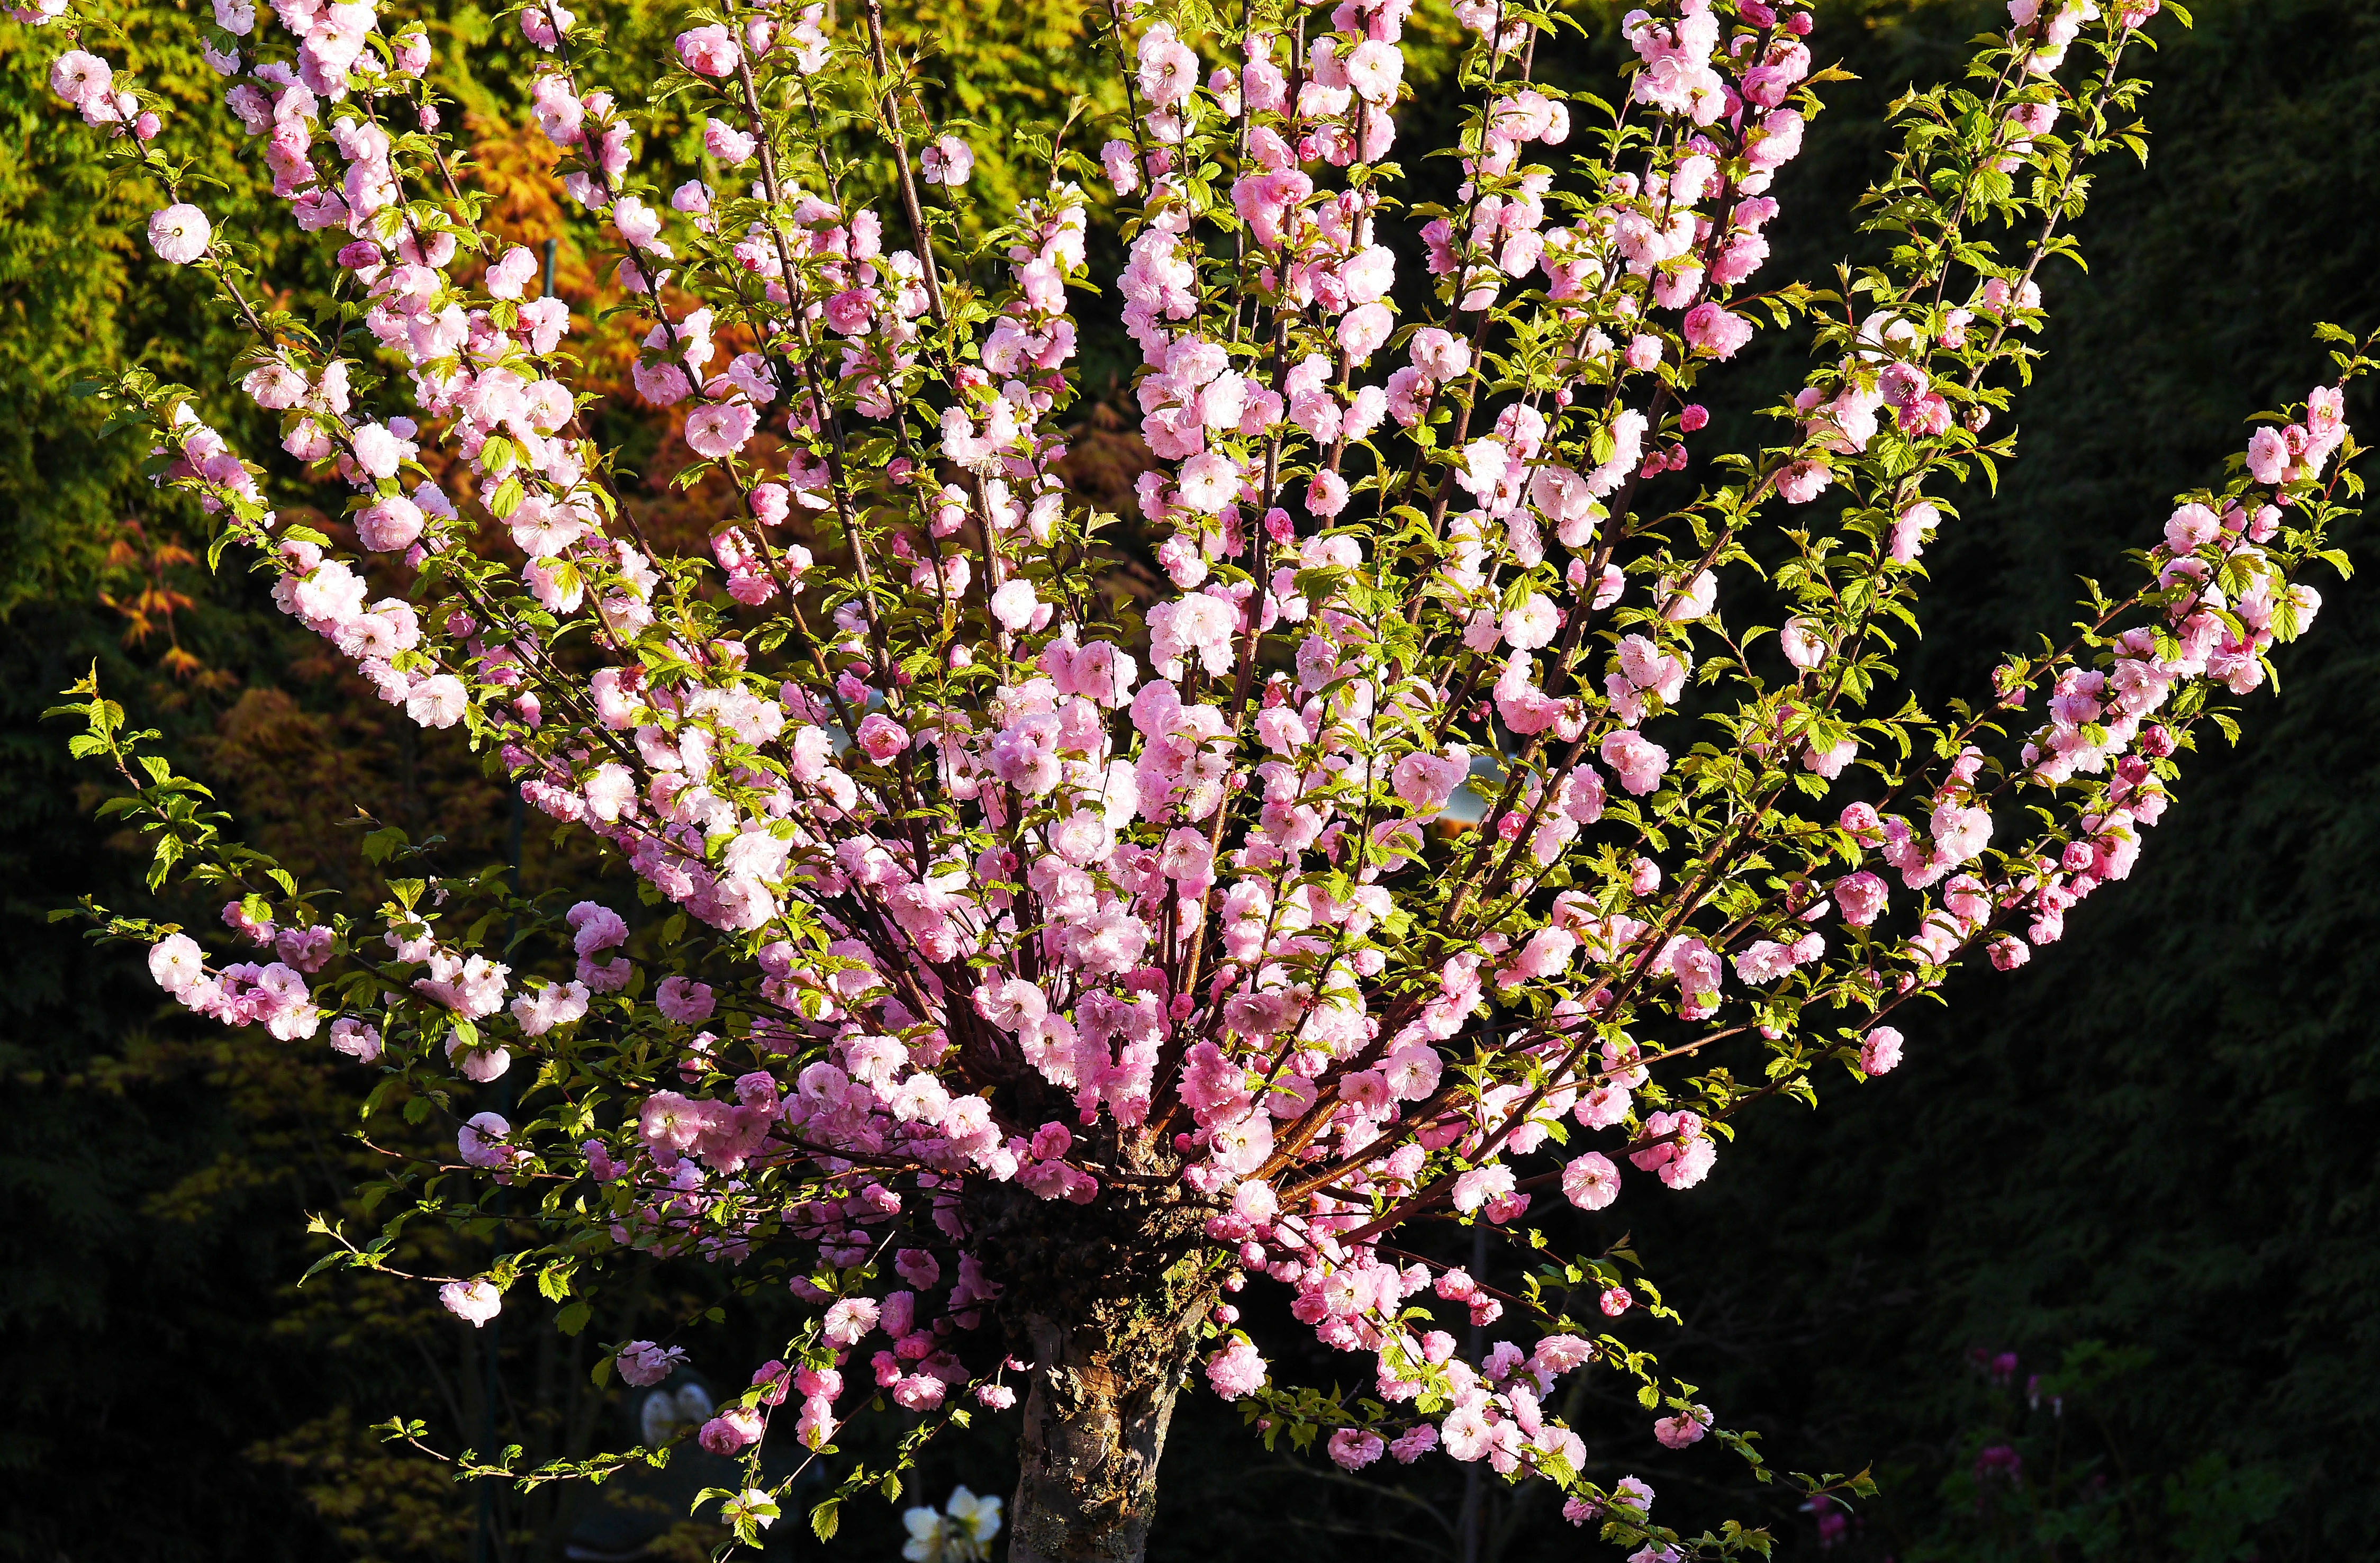
tree, branch, blossom, plant, flower, spring, botany, garden, pink, flora, flowers, shrub, ornamental shrub, spring awakening, fr hlingsanfang, flowering plant, almond blossom, almond tree, mandelbaeumchen, home garden, woody plant, land plant